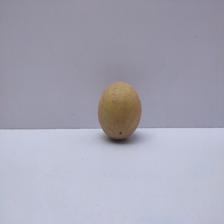
Size: Medium